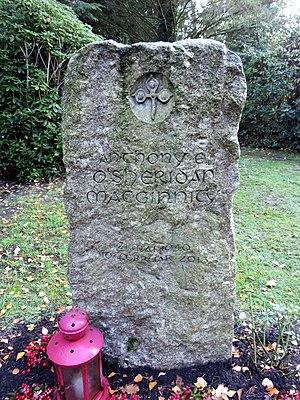
Anthony Esmond Sheridan McGinnity, né le 21 mai 1940 à Norwich et mort le 16 février 2013 à Hambourg, est un guitariste et chanteur anglais, surtout connu pour sa collaboration avec les Beatles à leurs débuts.